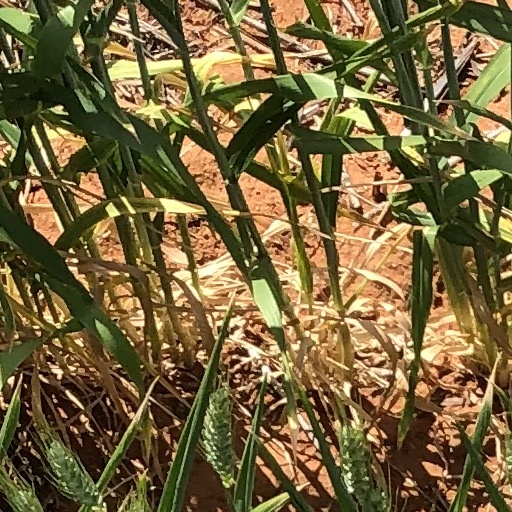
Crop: wheat